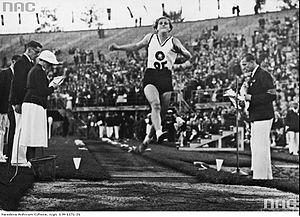
Les 2ᵉ Championnats d'Europe d'athlétisme se sont déroulés à deux emplacements, du 3 au 5 septembre 1938 : à Paris en France pour les hommes et du 17 au 18 septembre 1938 à Vienne en Autriche pour les femmes.
Irmgard Praetz est une athlète allemande, spécialiste du saut en longueur.